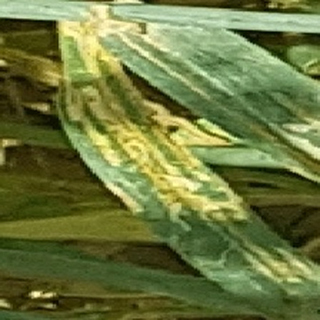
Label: wheat_yellow_rust